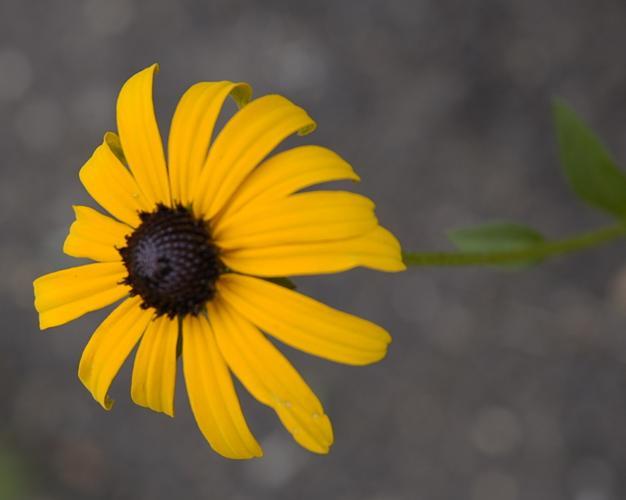
Label: black-eyed susan